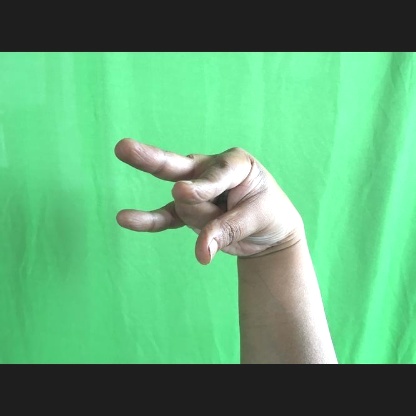
Mudra: Kangulam